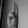
ASL letter: U